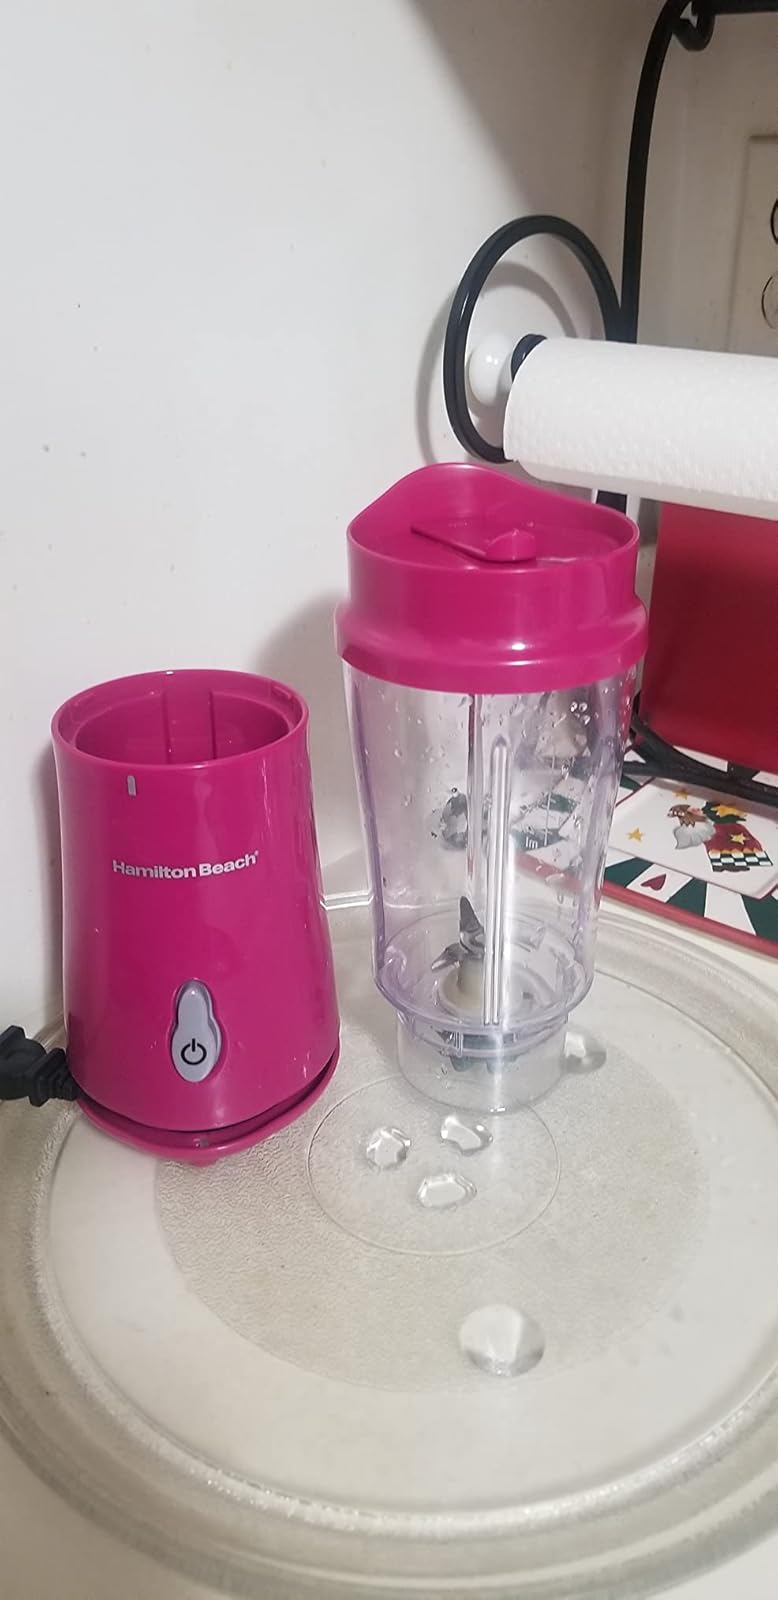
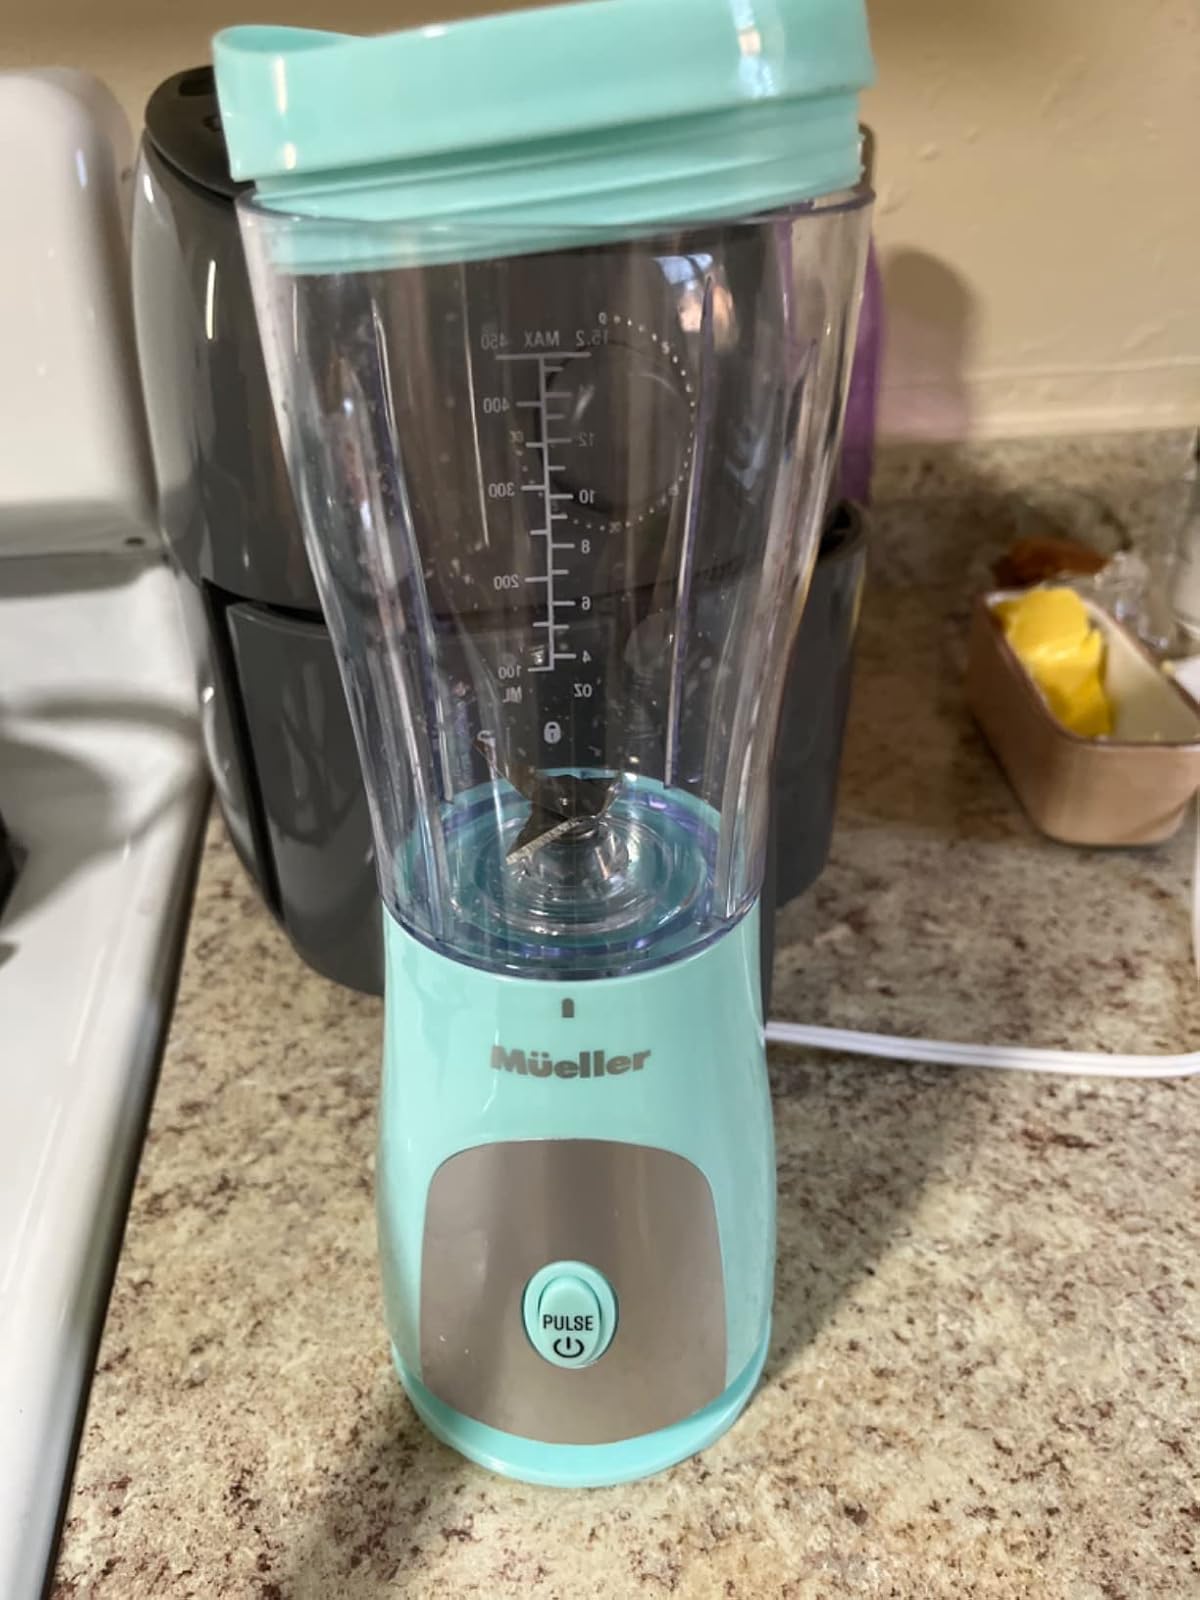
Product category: items_blender
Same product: no